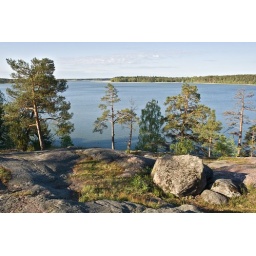
Morning at Espoo bay. I was standing on the rocks of Tyrskyvuori cliff in Kivenlahti, Espoo.